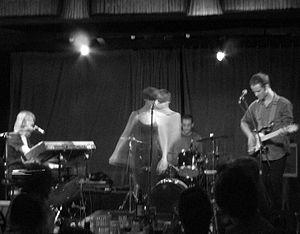
The Jezabels est un groupe de rock indépendant australien, originaire de Sydney. Leur style musical est proche de l'indie pop, dark pop, power pop, mais ils le décrivent comme du intensindie.